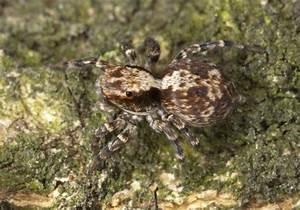
spider